Malacca Chinese High School

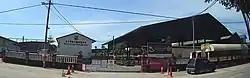
School entrance

Malacca Chinese High School is a secondary school located at Malim Road in Malacca, Malaysia. Its native Malay name is Sekolah Menengah Jenis Kebangsaan Tinggi Cina Melaka.